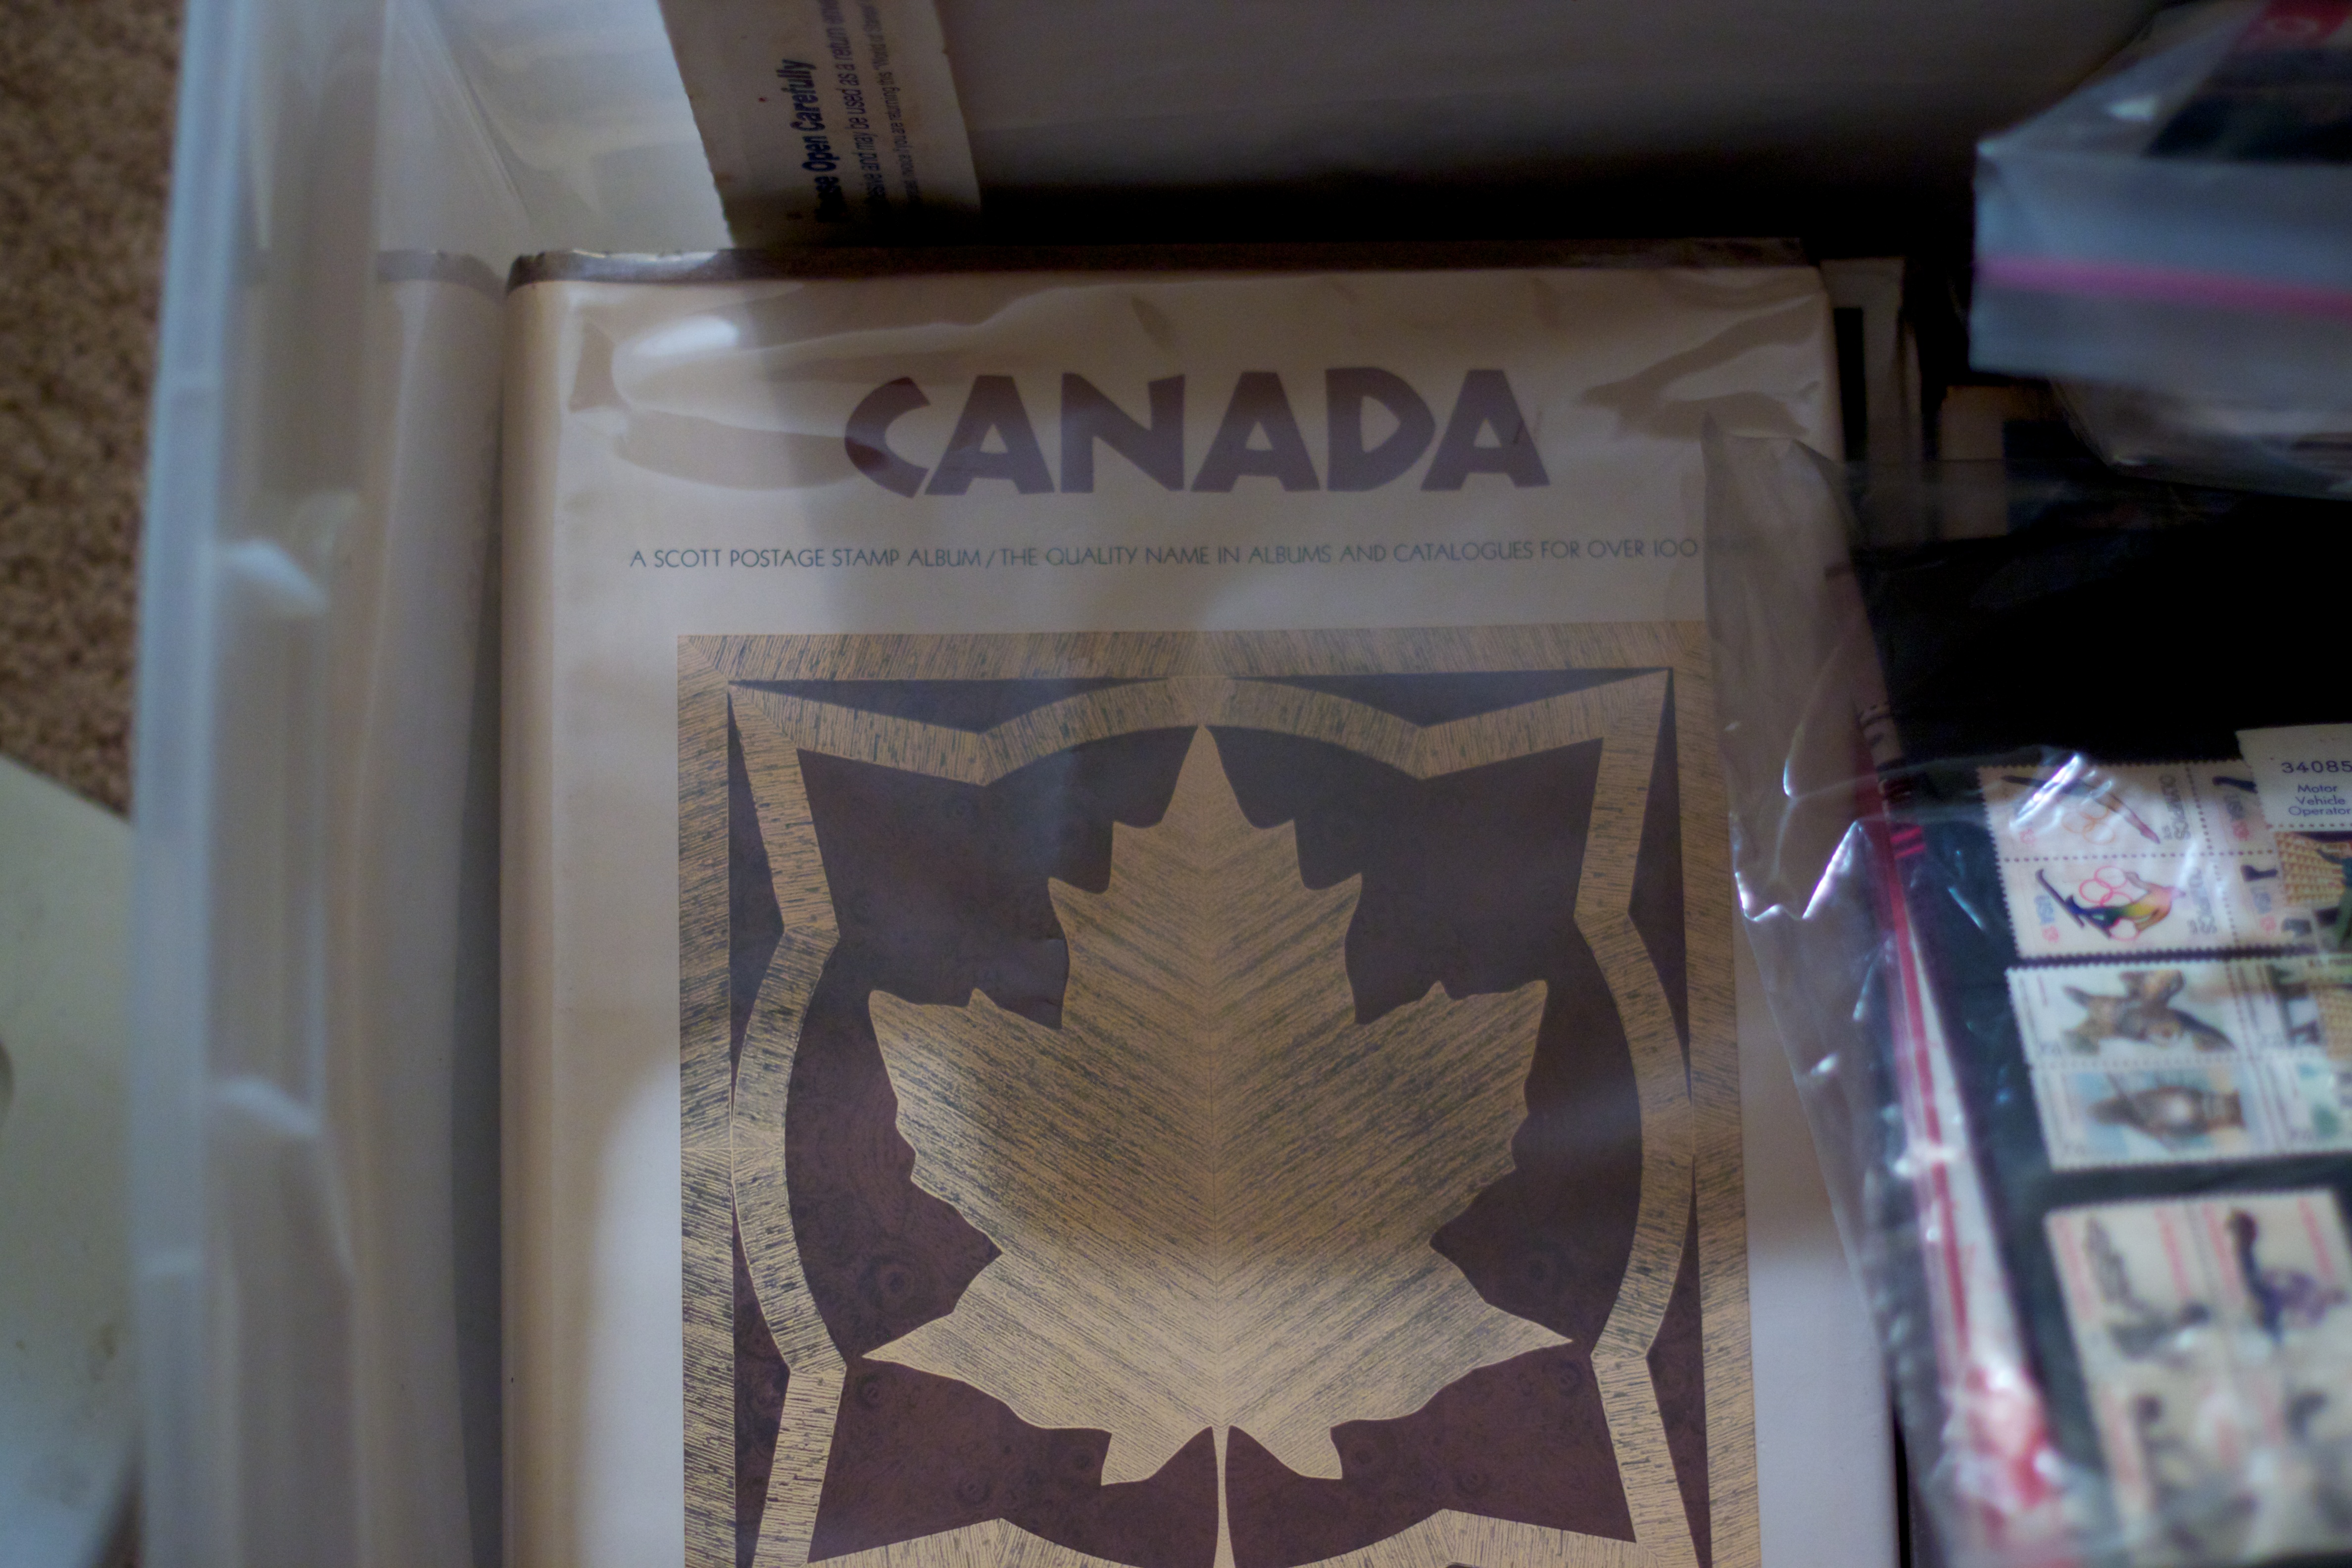
art, odyssey